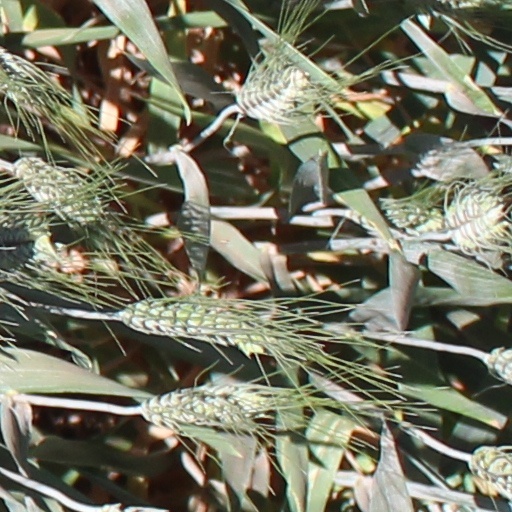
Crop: wheat